Fours-en-Vexin

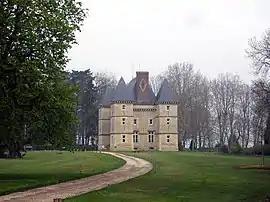
Chateau

Fours-en-Vexin (literally "Fours on Vexin") is a former commune in the Eure department in the Normandy region in northern France. On 1 January 2016, it was merged into the new commune of Vexin-sur-Epte.